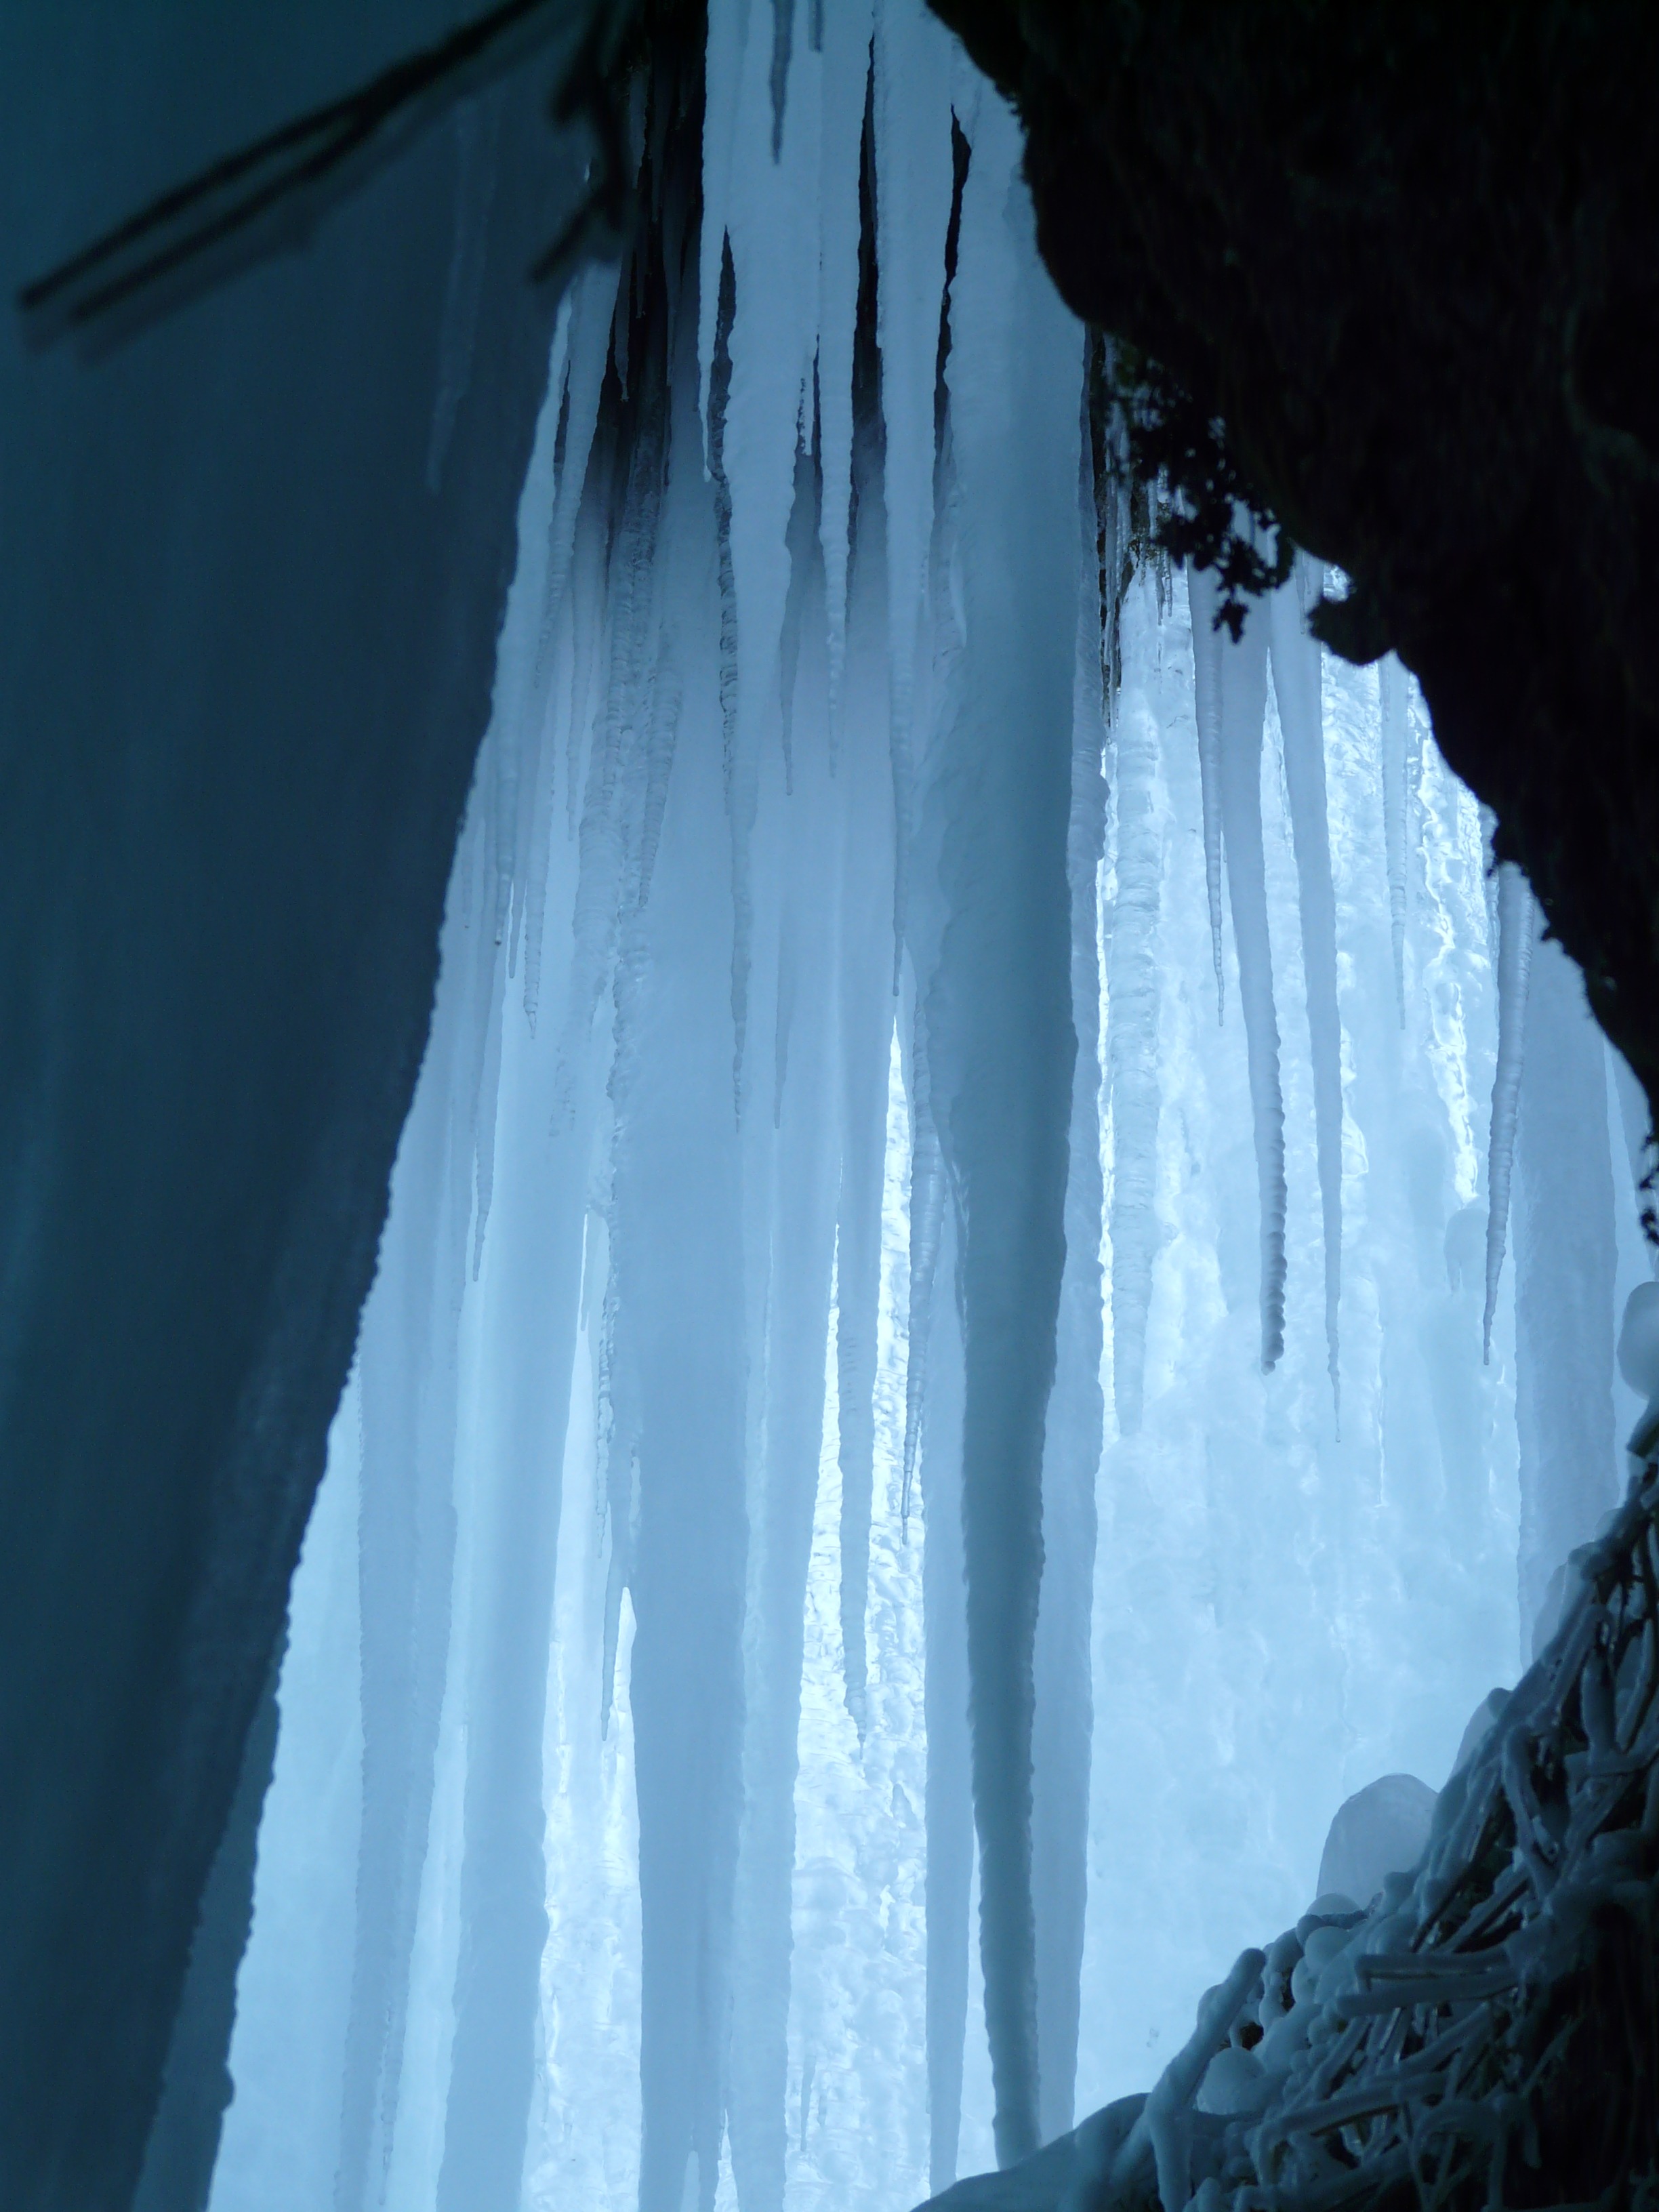
cold, winter, formation, ice, cave, frozen, blue, tall, icicle, icicles, freezing, ice climbing, ice curtain, ice cave